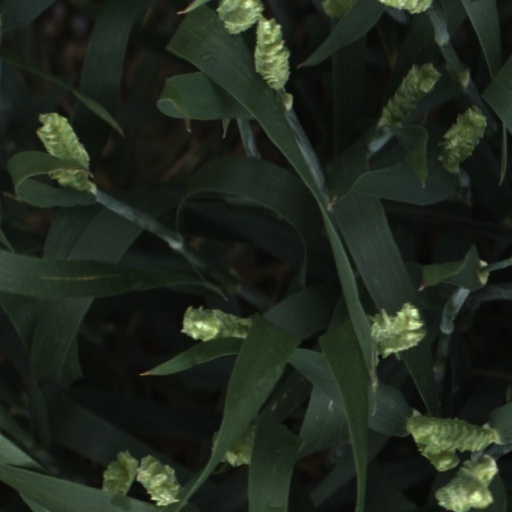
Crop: wheat